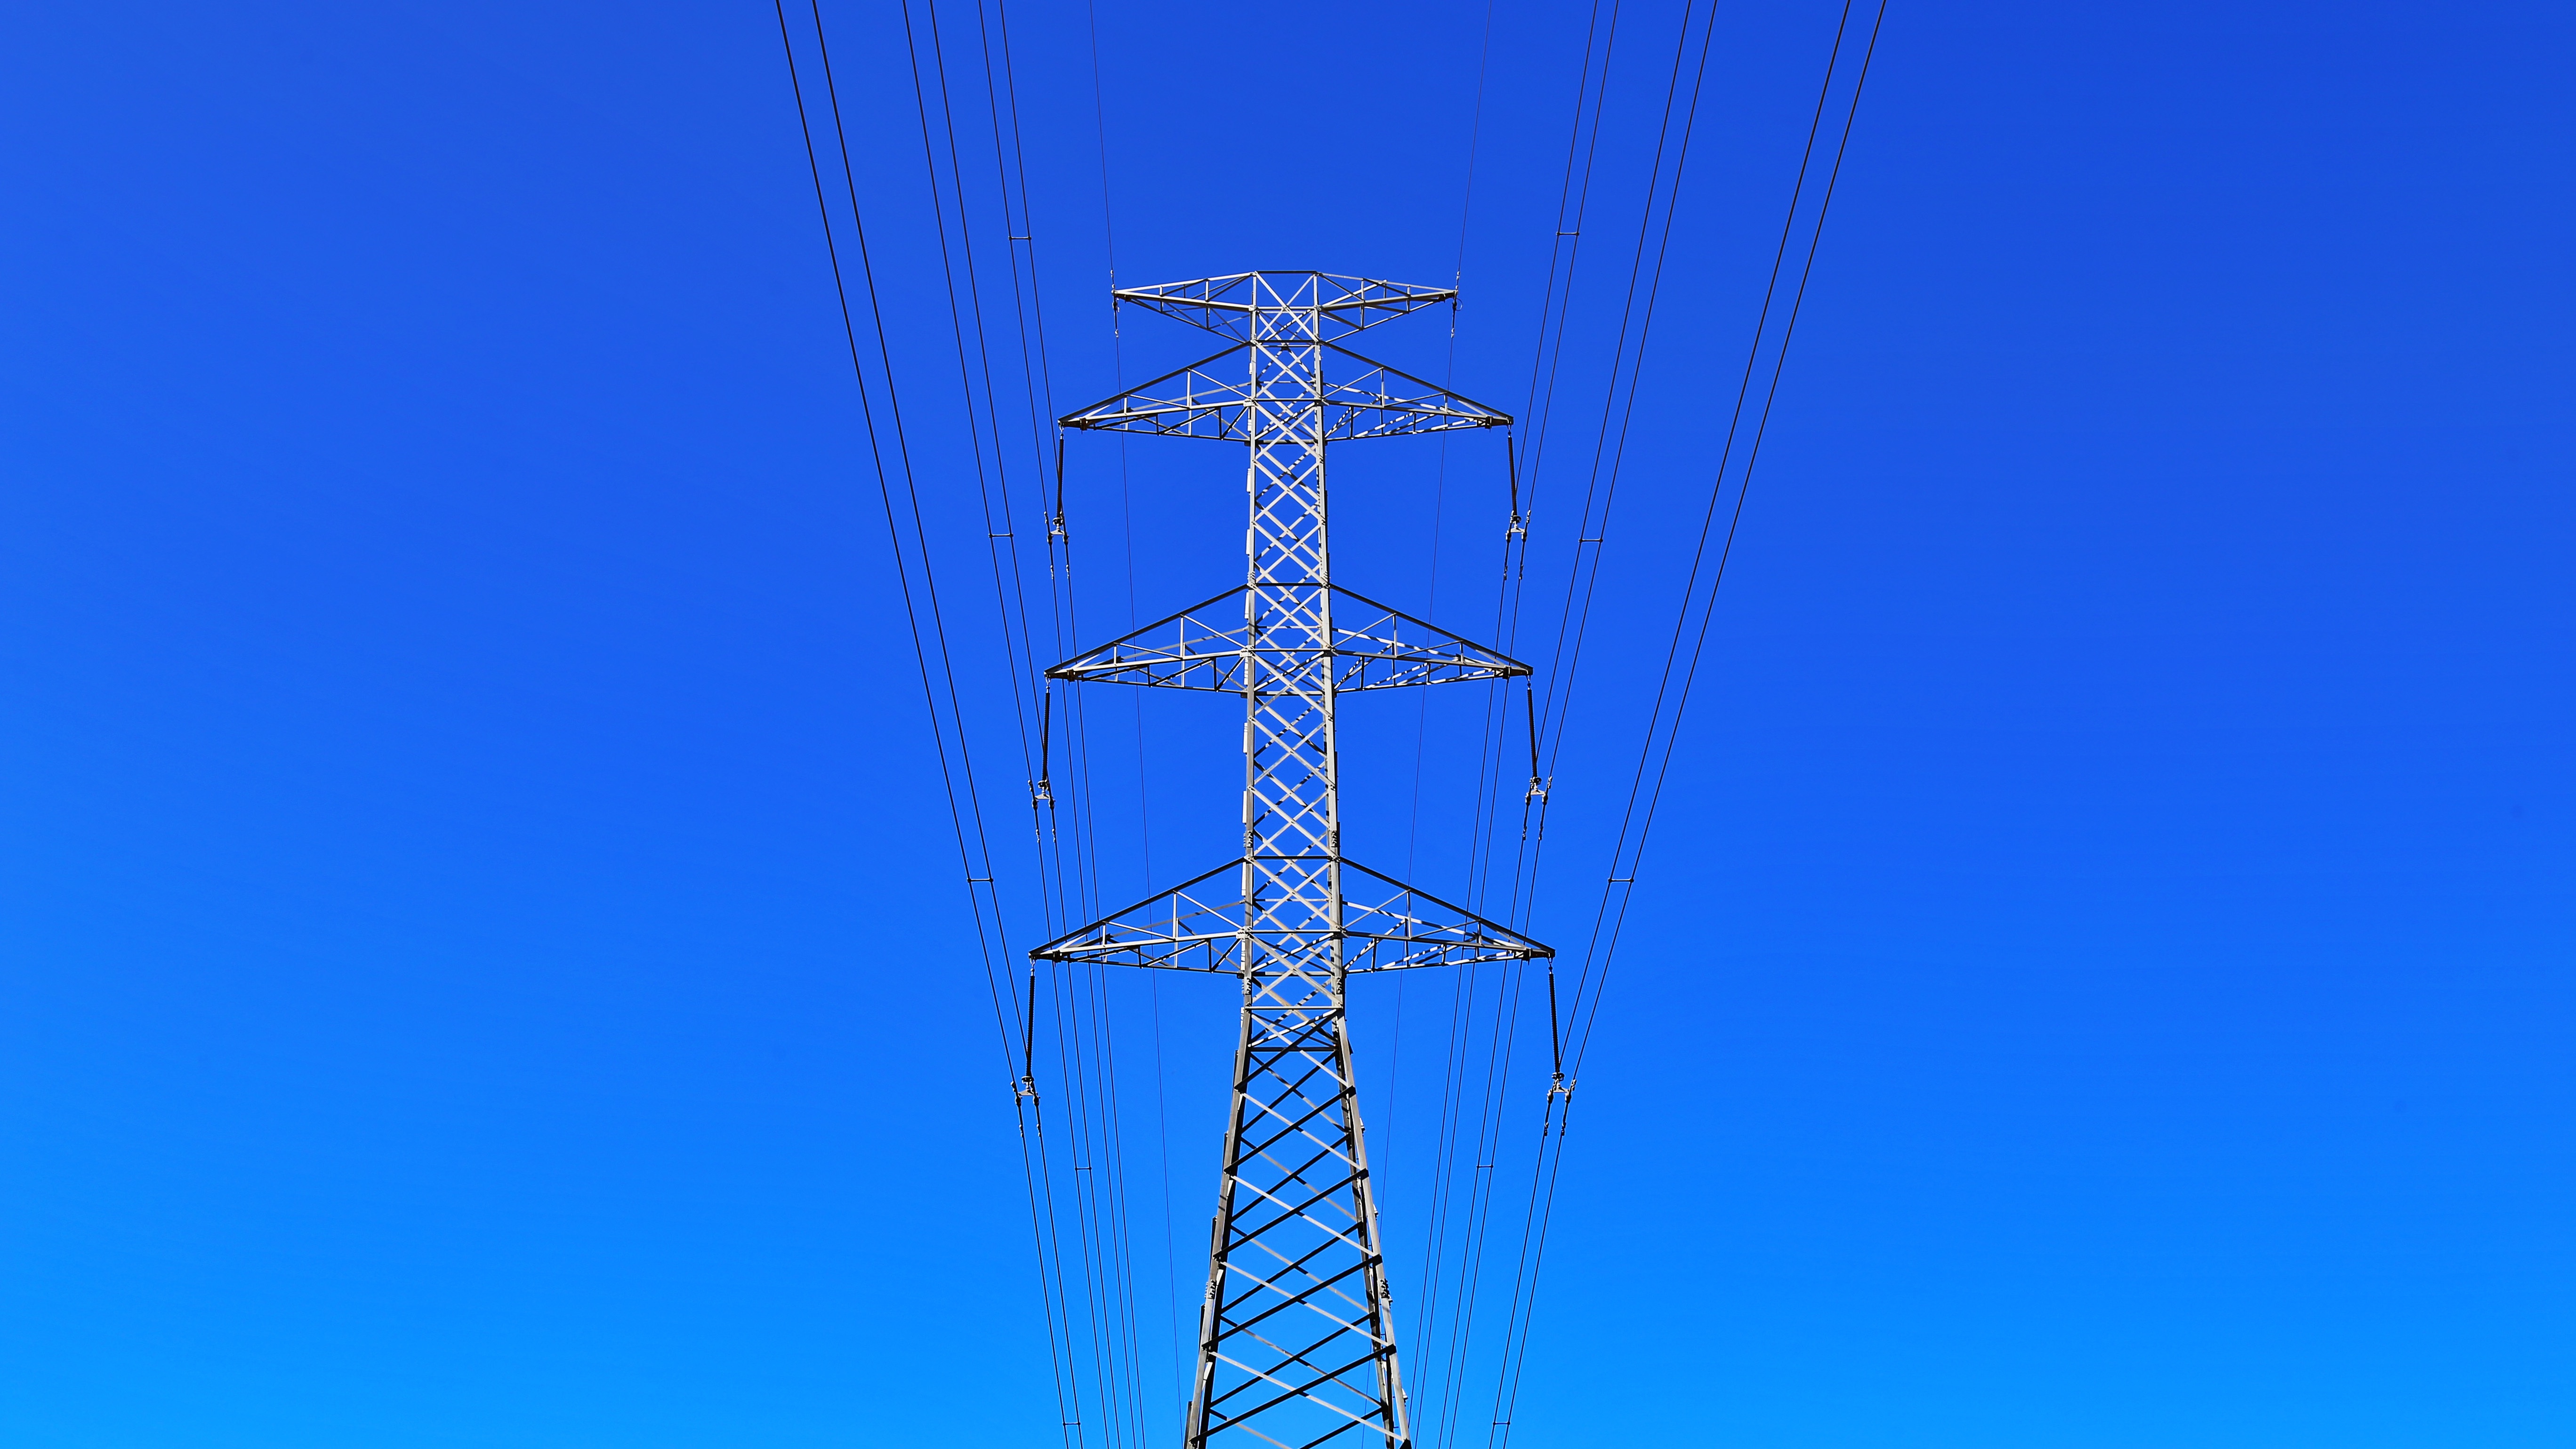
sky, wind, line, tower, power line, mast, blue, powerline, electricity, electriciy, transmission tower, outdoor structure, electrical supply, electronics accessory, overhead power line